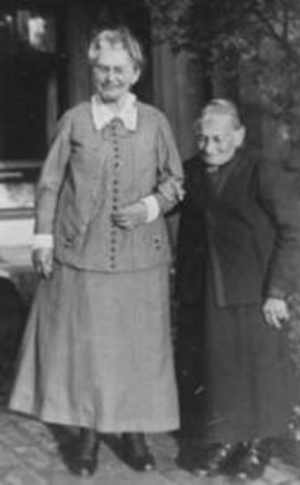
Clara Arnheim, également orthographié Klara est une peintre allemande. Persécutée en tant que juive pendant la période du national socialisme, elle est tuée en 1942.